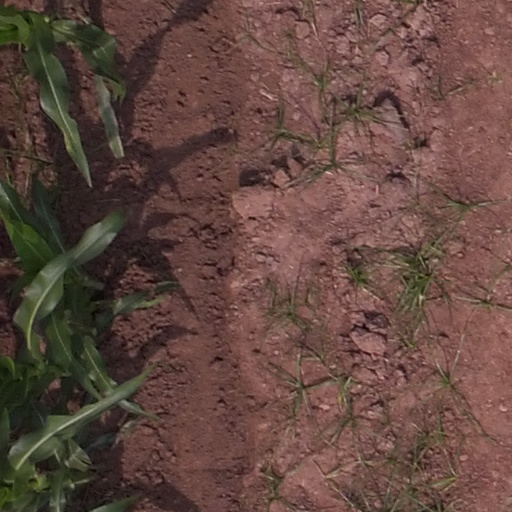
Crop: maize; corn